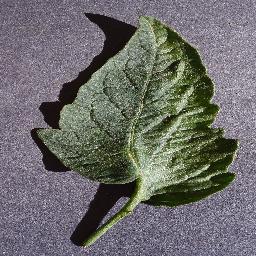
Label: Tomato___healthy